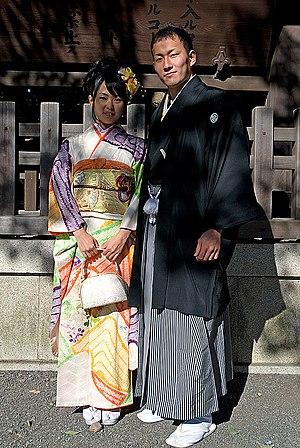
Un couple habillé pour Seijin shiki devant le temple Meiji jingu en janvier 2011
Seijin shiki est une cérémonie japonaise qui marque le passage à l'âge adulte. Elle a lieu annuellement, au mois de janvier, le jour de la majorité, un jour férié au Japon.